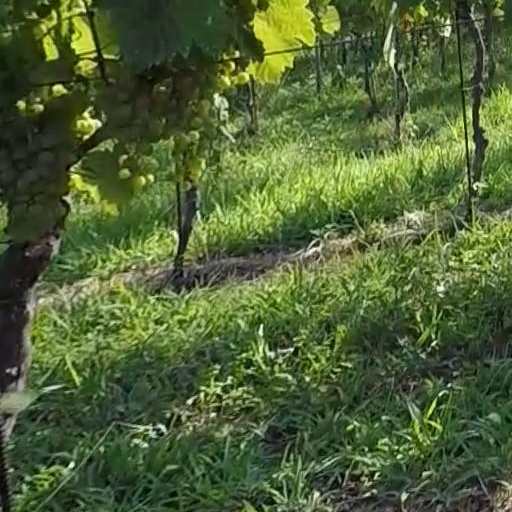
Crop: grape